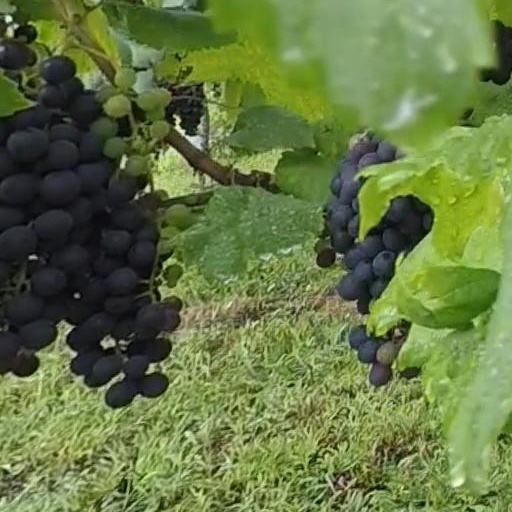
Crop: grape